Set inversion

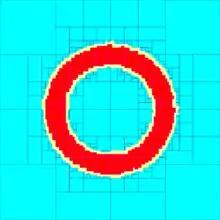
A ring defined as a set inversion problem

Set inversion is mainly used for path planning, for nonlinear parameter set estimation, for localization